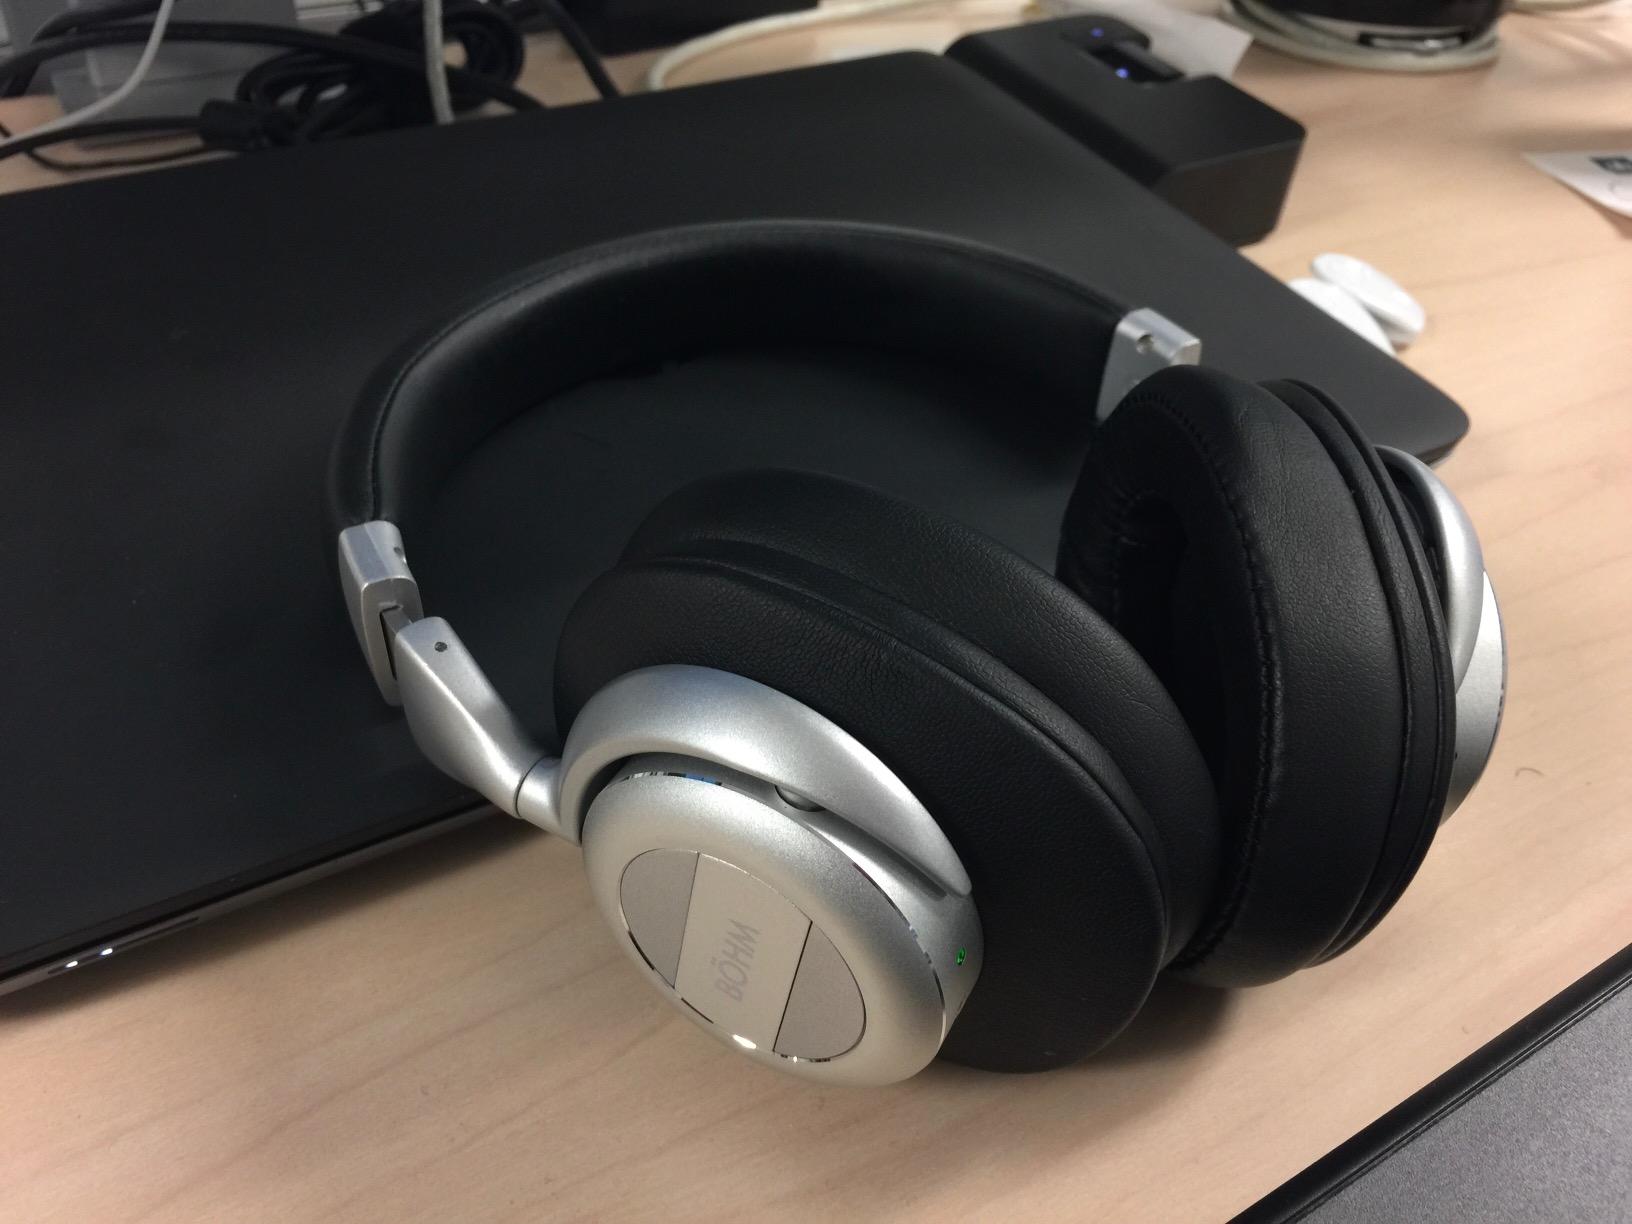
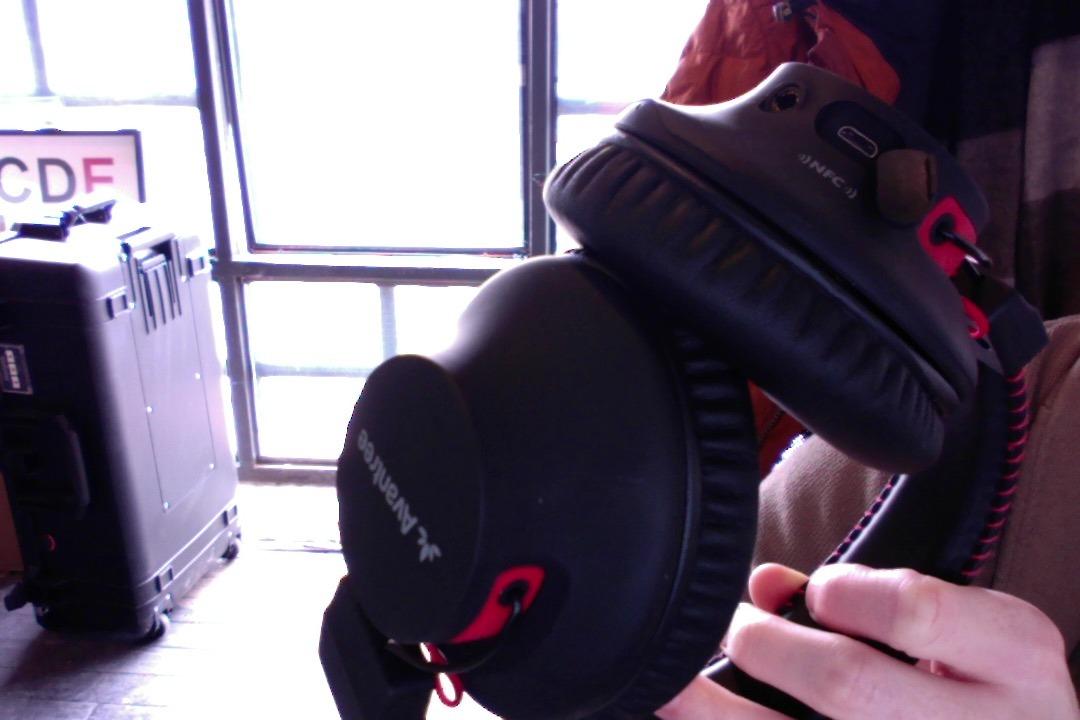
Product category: headphones
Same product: no